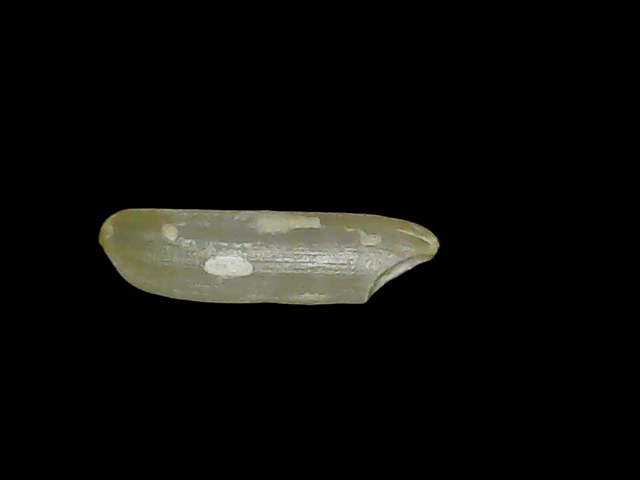
Rice variety: Binadhan19